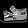
Label: Sandal